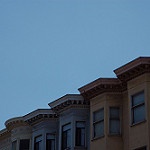
Scene: Outdoor